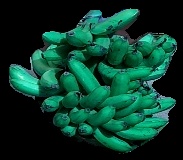
Variety: pachbale
Grade: grade3